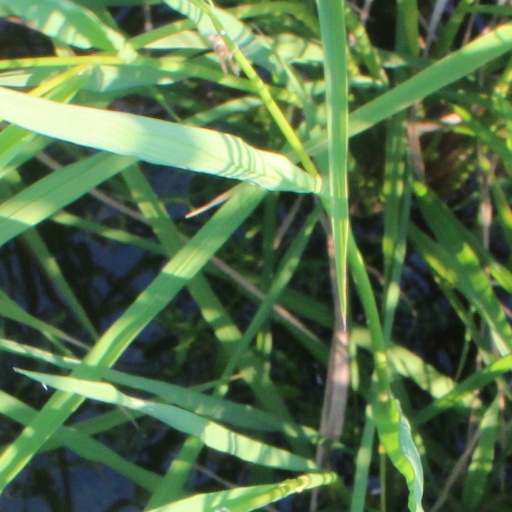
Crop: rice